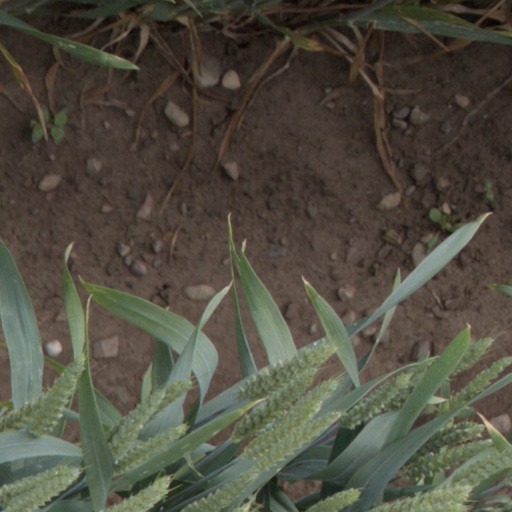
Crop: wheat